Answer in natural language. Considering the relative positions, is sleek silver floor lamp with white drum shade above or below chair? Choose between the following options: above or below
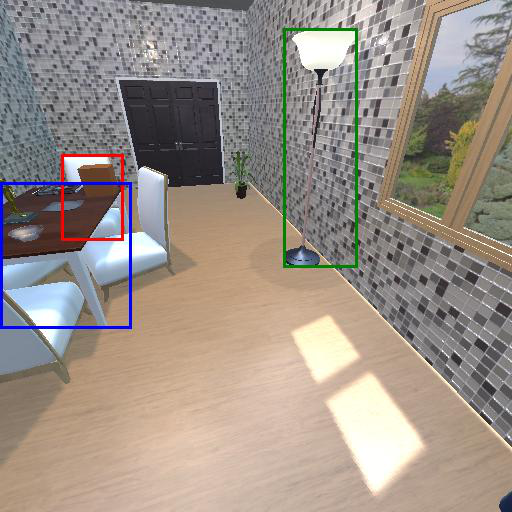
<answer>below</answer>